Zia ol Din Tabatabaee

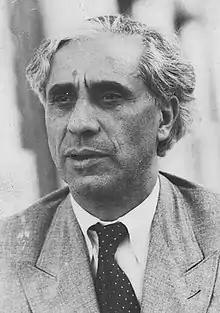
Older Tabataba'i

Zia declared that his cabinet's program included far-reaching measures such as the "formation of an army...eventual abolition of the capitulations...establishment of friendly ties with the Soviet Union." At the same time, he tried to implement a truly impressive number of changes in the capital itself—from ordering new rules of hygiene for stores that handled foodstuffs to bringing street lights to the city's notoriously dark roads. He talked of land reform, making him one of the early champions of the idea in modern Iran. He talked of making education available to every Iranian. His political reform program envisaged that the entire legal system of Iran should be modernized and aligned with European standards. He set up a reform commission headed by Iranian intellectual, Mohammad Ali Foroughi. The Ministry of Finance was initially closed in order to fundamentally reform the tax and finance system, which had essentially collapsed.